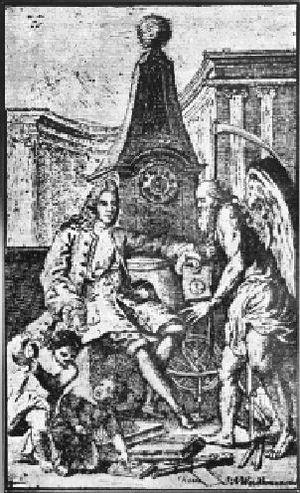
La méridienne de l'église Saint-Sulpice est un appareil de mesure astronomique situé dans l'église Saint-Sulpice de Paris, France. Cette méridienne, appelée traditionnellement « gnomon », est un dispositif conçu ici pour projeter l'image du soleil sur le sol, afin de déterminer des éléments fondamentaux de son mouvement annuel dans le ciel. Au début de l'époque moderne, d'autres méridiennes ont été construites dans des églises italiennes et françaises afin de mieux déterminer certaines variables astronomiques. Parmi ces églises figurent Santa Maria del Fiore à Florence, San Petronio à Bologne, et l'église de la Chartreuse de Rome. Ces méridiennes sont tombées en désuétude avec l'avènement des quarts de cercle astronomiques et autres puissants télescopes.
Henri Sully est horloger anglais du XVIIIᵉ siècle, mort à Paris en 1728.